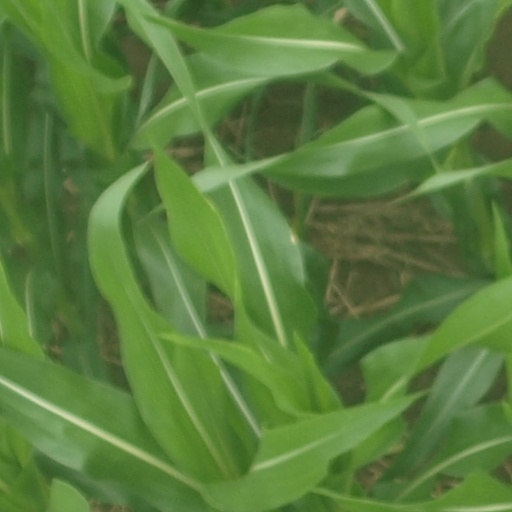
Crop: maize; corn